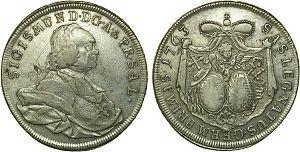
Sigismund III Christoph Comte von Schrattenbach a été Prince-Archevêque de Salzbourg de 1753 à 1771.